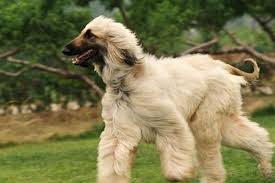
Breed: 222-n000013-Afghan_hound